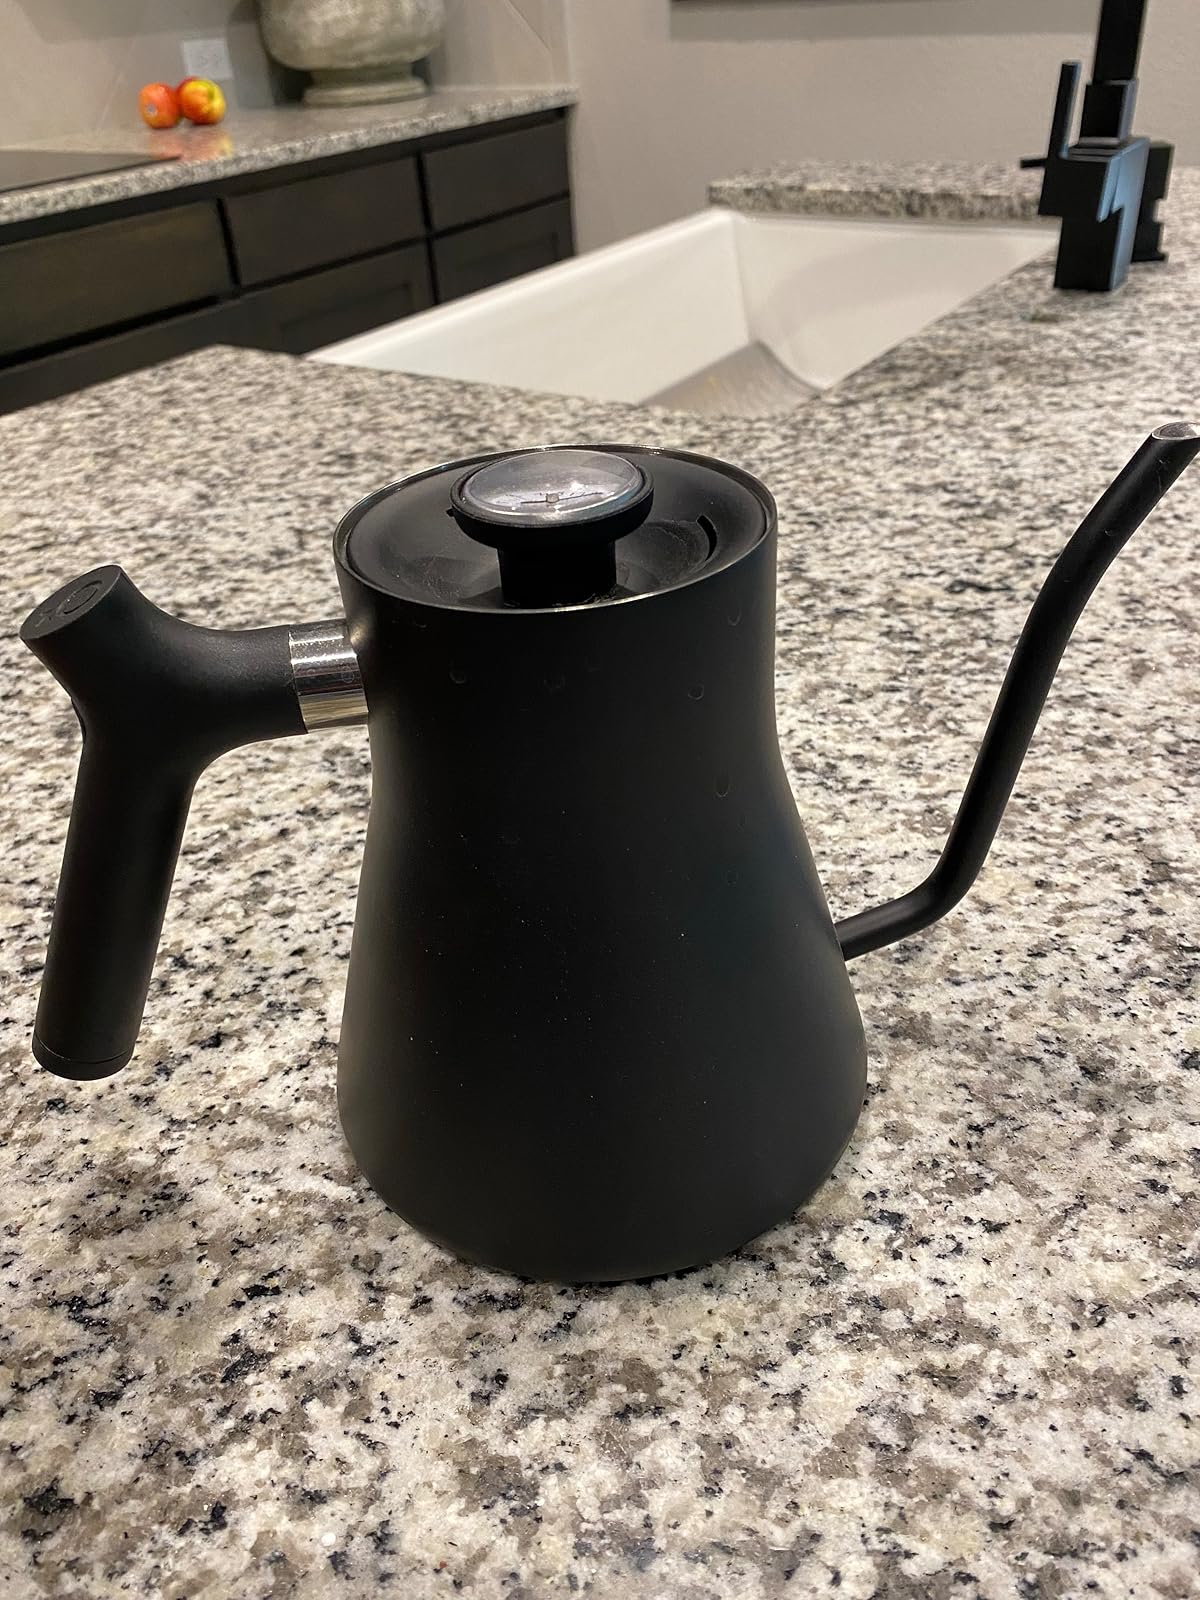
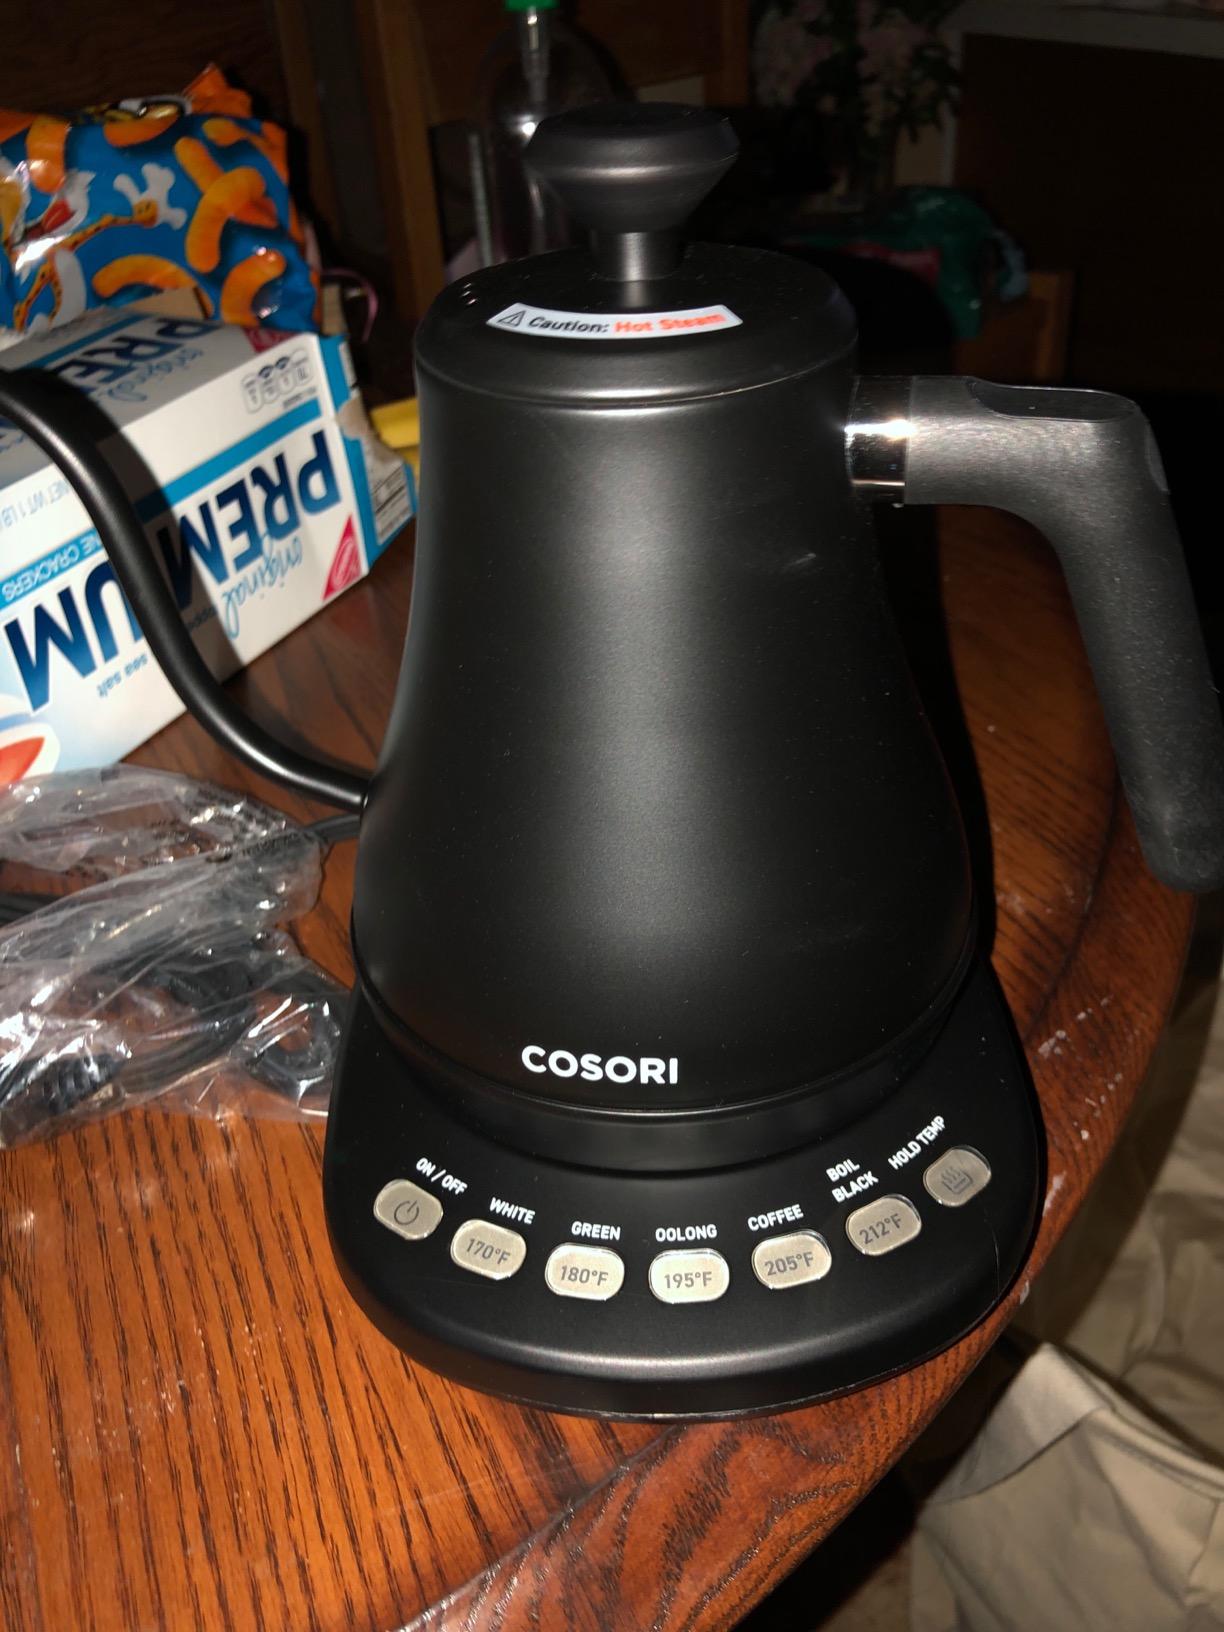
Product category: items_kettle
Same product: no